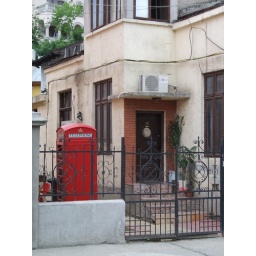
Red phone box spotted in Bucharest!